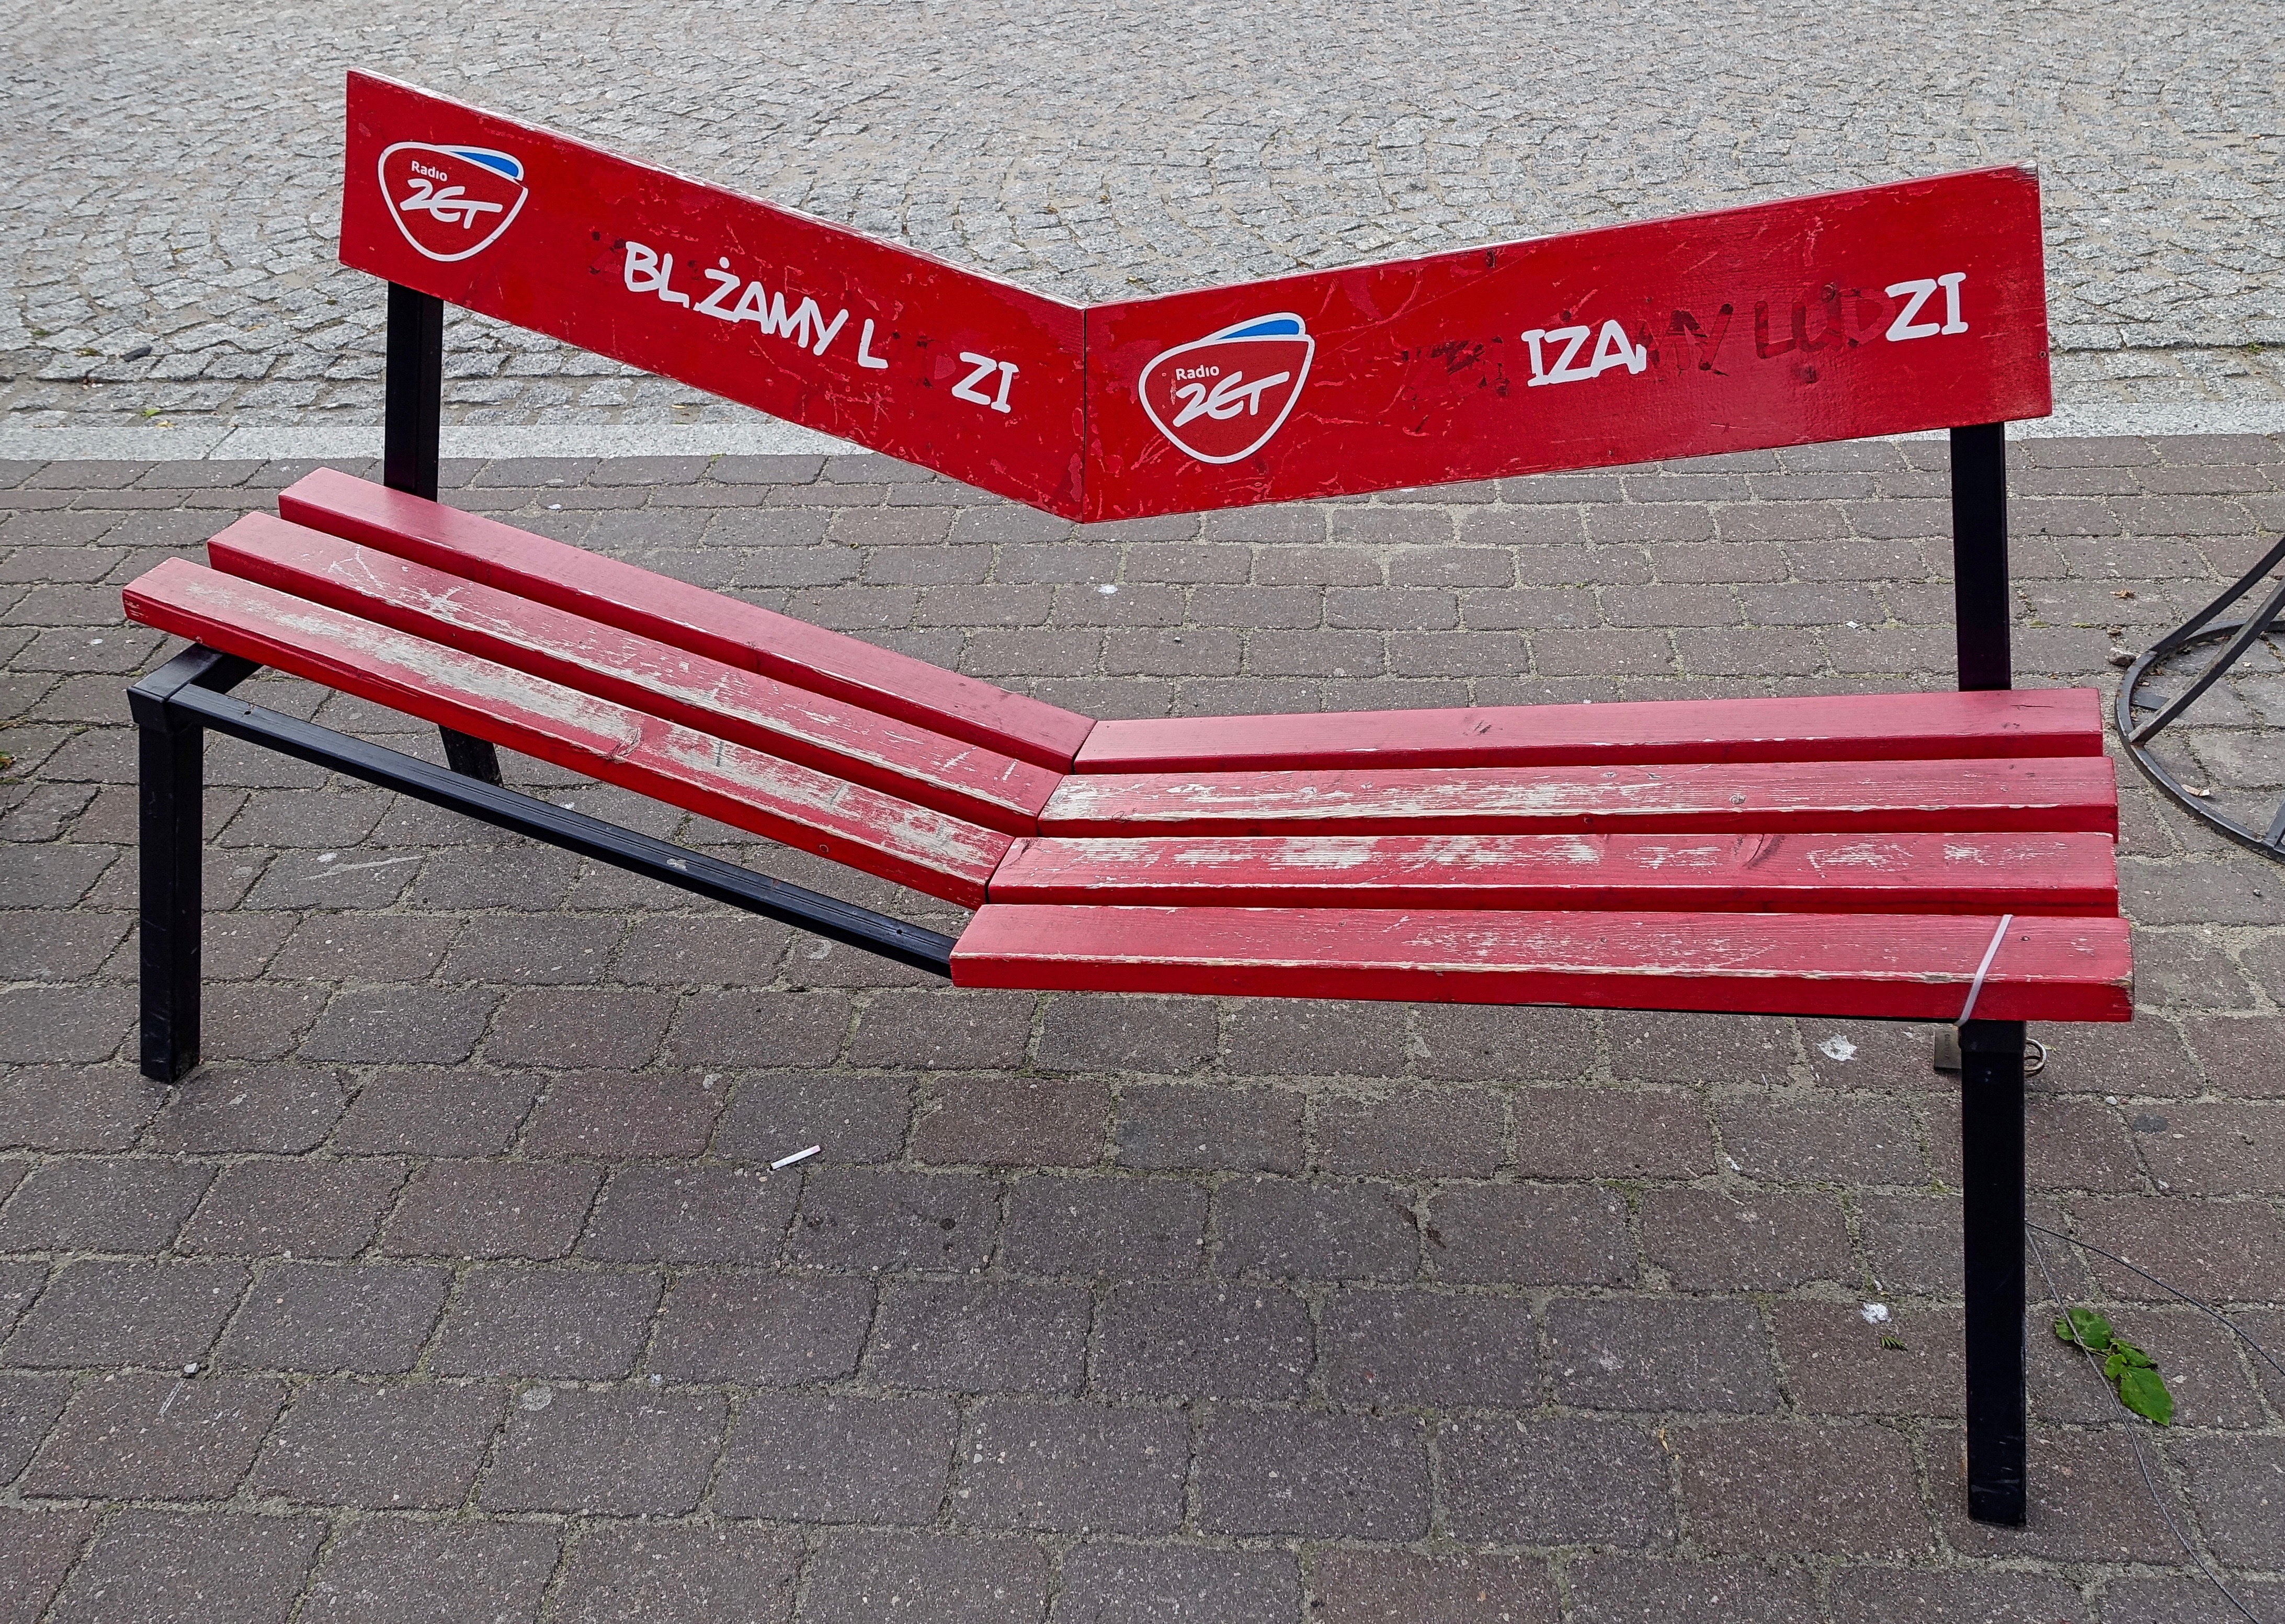
table, outdoor, bench, seat, decoration, red, furniture, crooked, outdoor furniture, automotive exterior